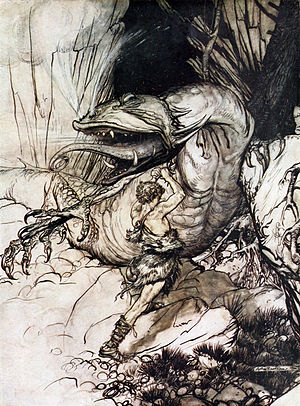
Fafner
Arthur Rackham, Fafner dræbes af Sigurd.